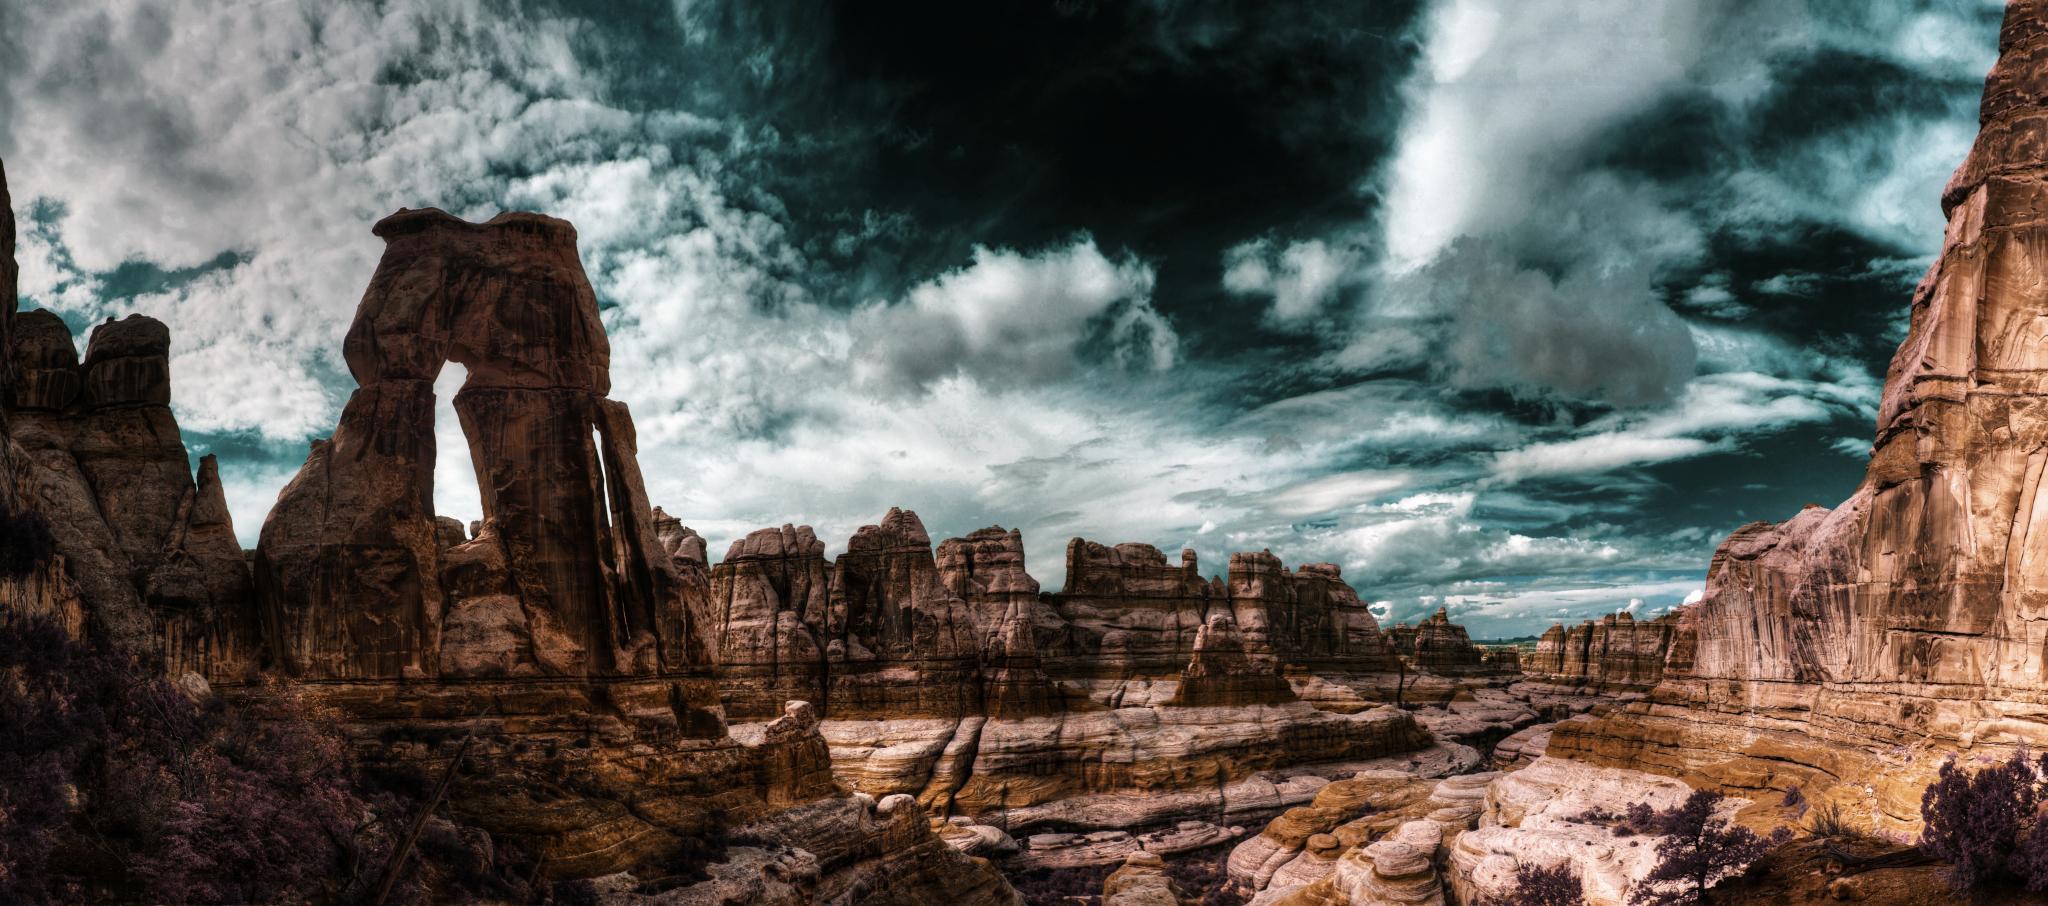
landscape, rock, abstract, hiking, desert, valley, formation, cliff, arch, natural, canon, landmark, canyon, terrain, national park, outdoors, eos, geology, cool, arches, utah, canon7d, 7d, scape, tamron1750, moab, screenshot, neat, infared, druid, cayonlands, bakcpacking